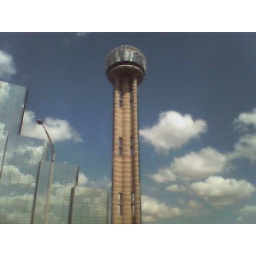
Tower in Dallas that nicely captures the clouds in reflections on the downtown glass buildings. Photo by Milda DeVoe